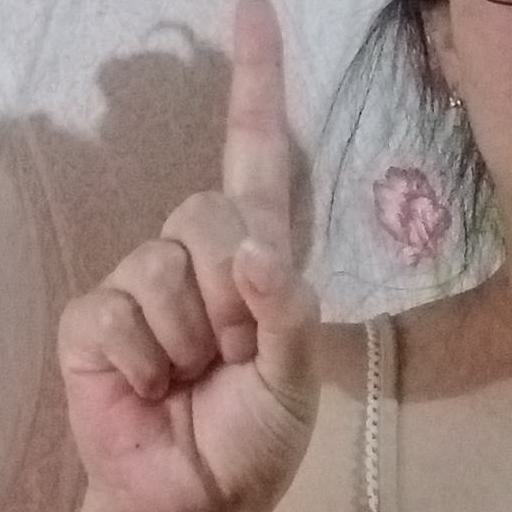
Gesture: one